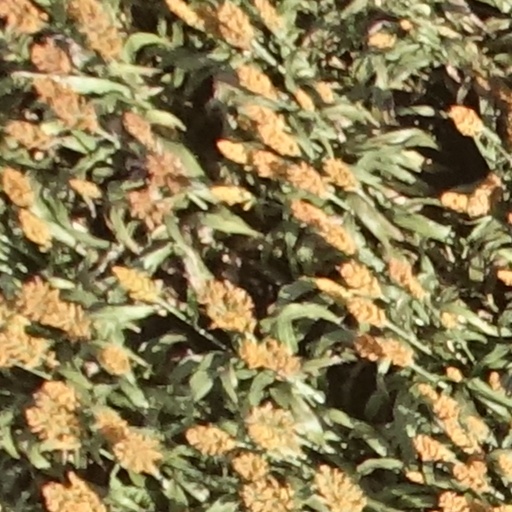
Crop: sorghum